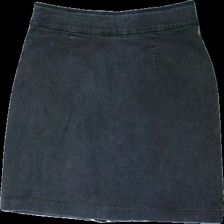
View: back
Type: Skirt
Category: Ladies
Brand: H&M
Colors: Grey
Material: 100% cotton
Cut: Regular
Size: 38
Season: Summer
Trend: Denim
Damage location: middle center
Price range: 50-100
Recommended usage: Reuse
Description: grå jeans kjol med dragkedja fram